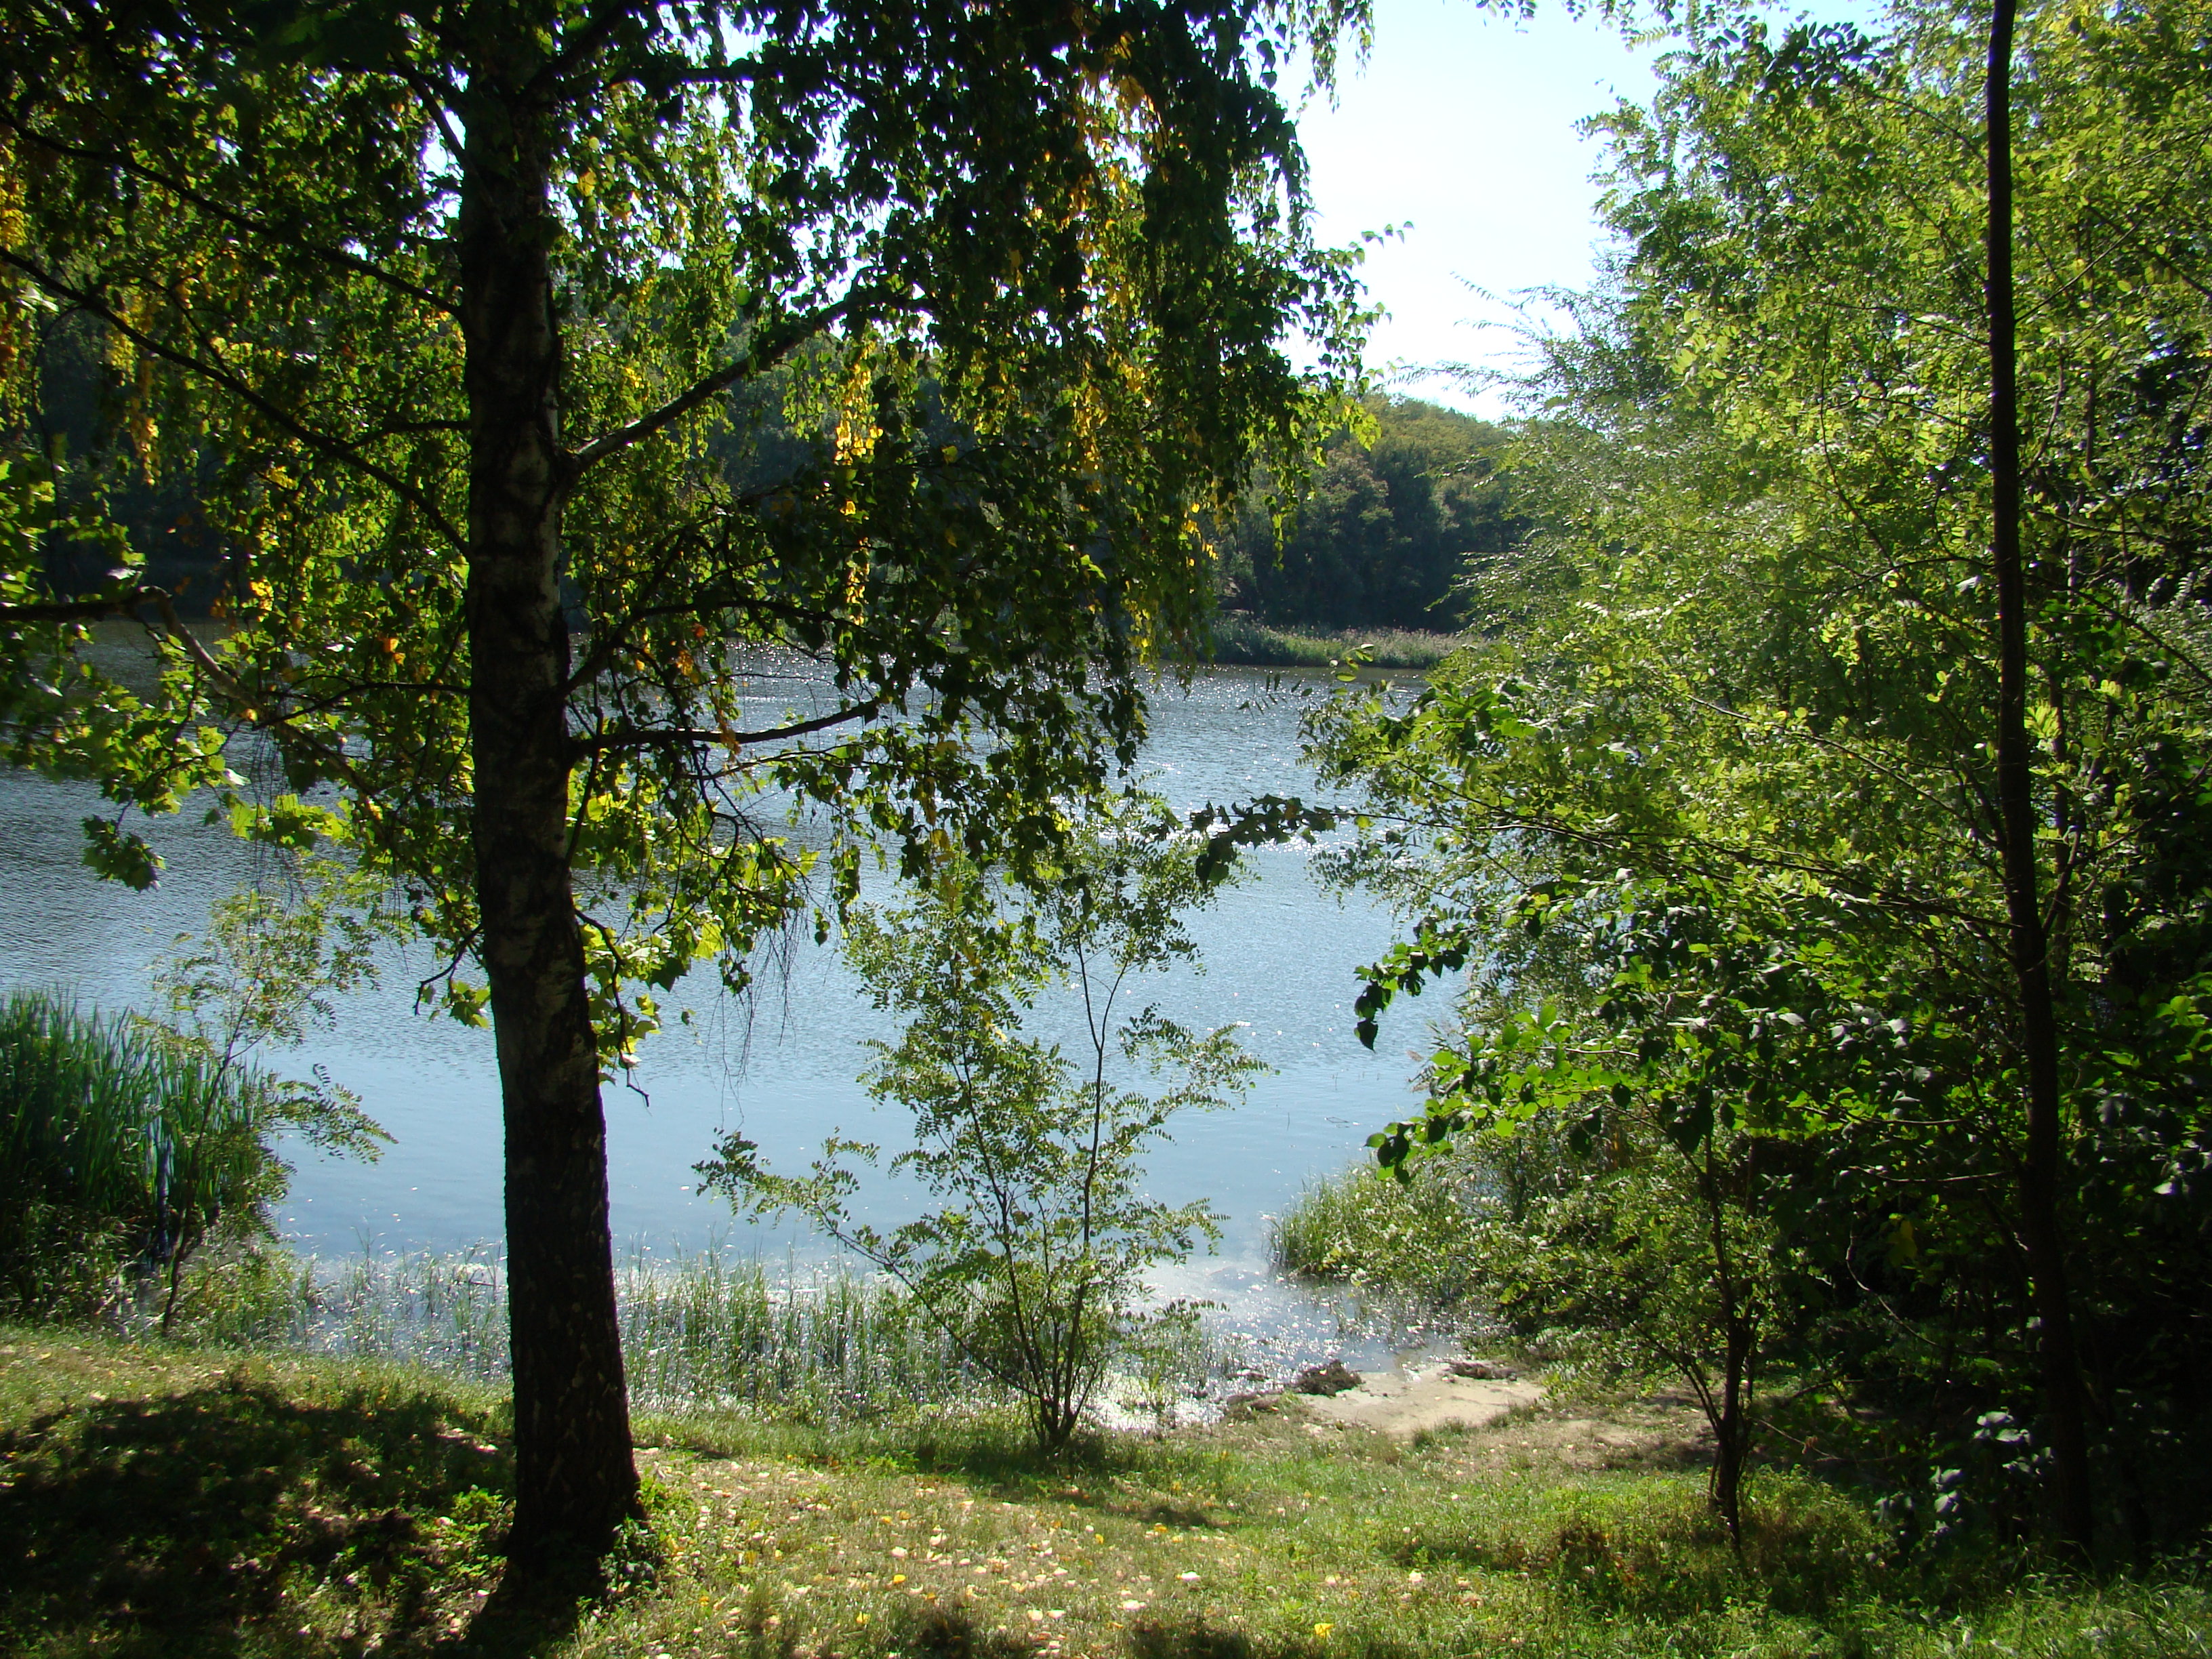
tree, nature, forest, wilderness, trail, meadow, leaf, lake, river, travel, pond, stream, jungle, autumn, vegetation, rainforest, wetland, sony, woodland, habitat, flickrdiamond, ecosystem, dsch9, moldova, nature reserve, state park, biome, old growth forest, natural environment, woody plant, temperate broadleaf and mixed forest, riparian forest